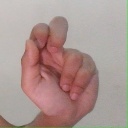
अक्षर: ढ